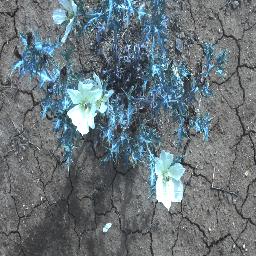
Label: negative